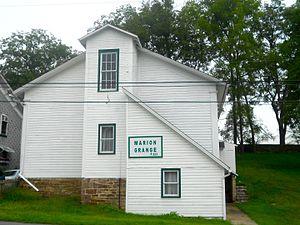
Marion Township est un township, situé au centre-est du comté de Centre, aux États-Unis. En 2010, il comptait une population de 1 224 habitants.